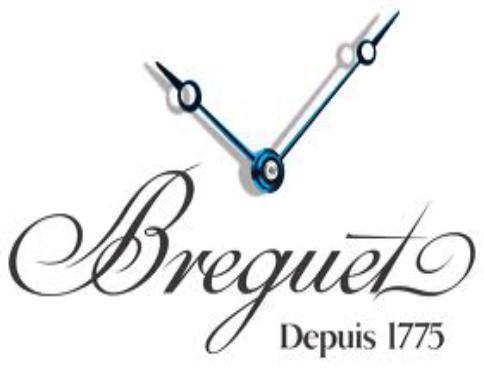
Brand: Breguet
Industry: Electronic